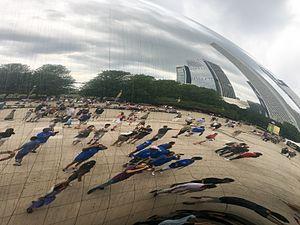
La Cloud Gate est une sculpture urbaine de l'artiste britannique Anish Kapoor située dans le Millennium Park, dans le secteur communautaire du Loop à Chicago. Pièce centrale de l'AT&T Plaza, elle est entourée au nord par le Park Grill et le Wrigley Square, à l'est par la Chase Promenade, à l'ouest par le McCormick Tribune Plaza, et au sud par la Crown Fountain.